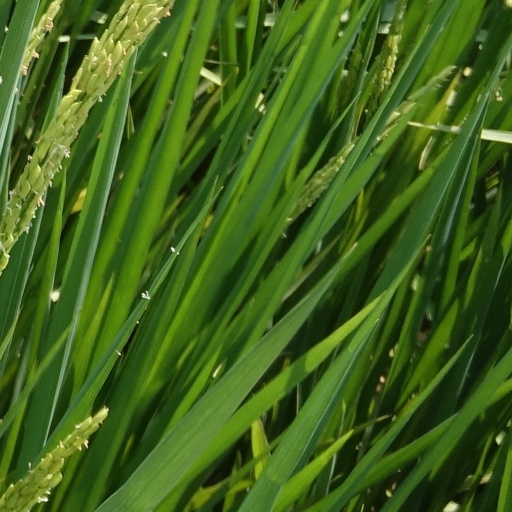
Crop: rice